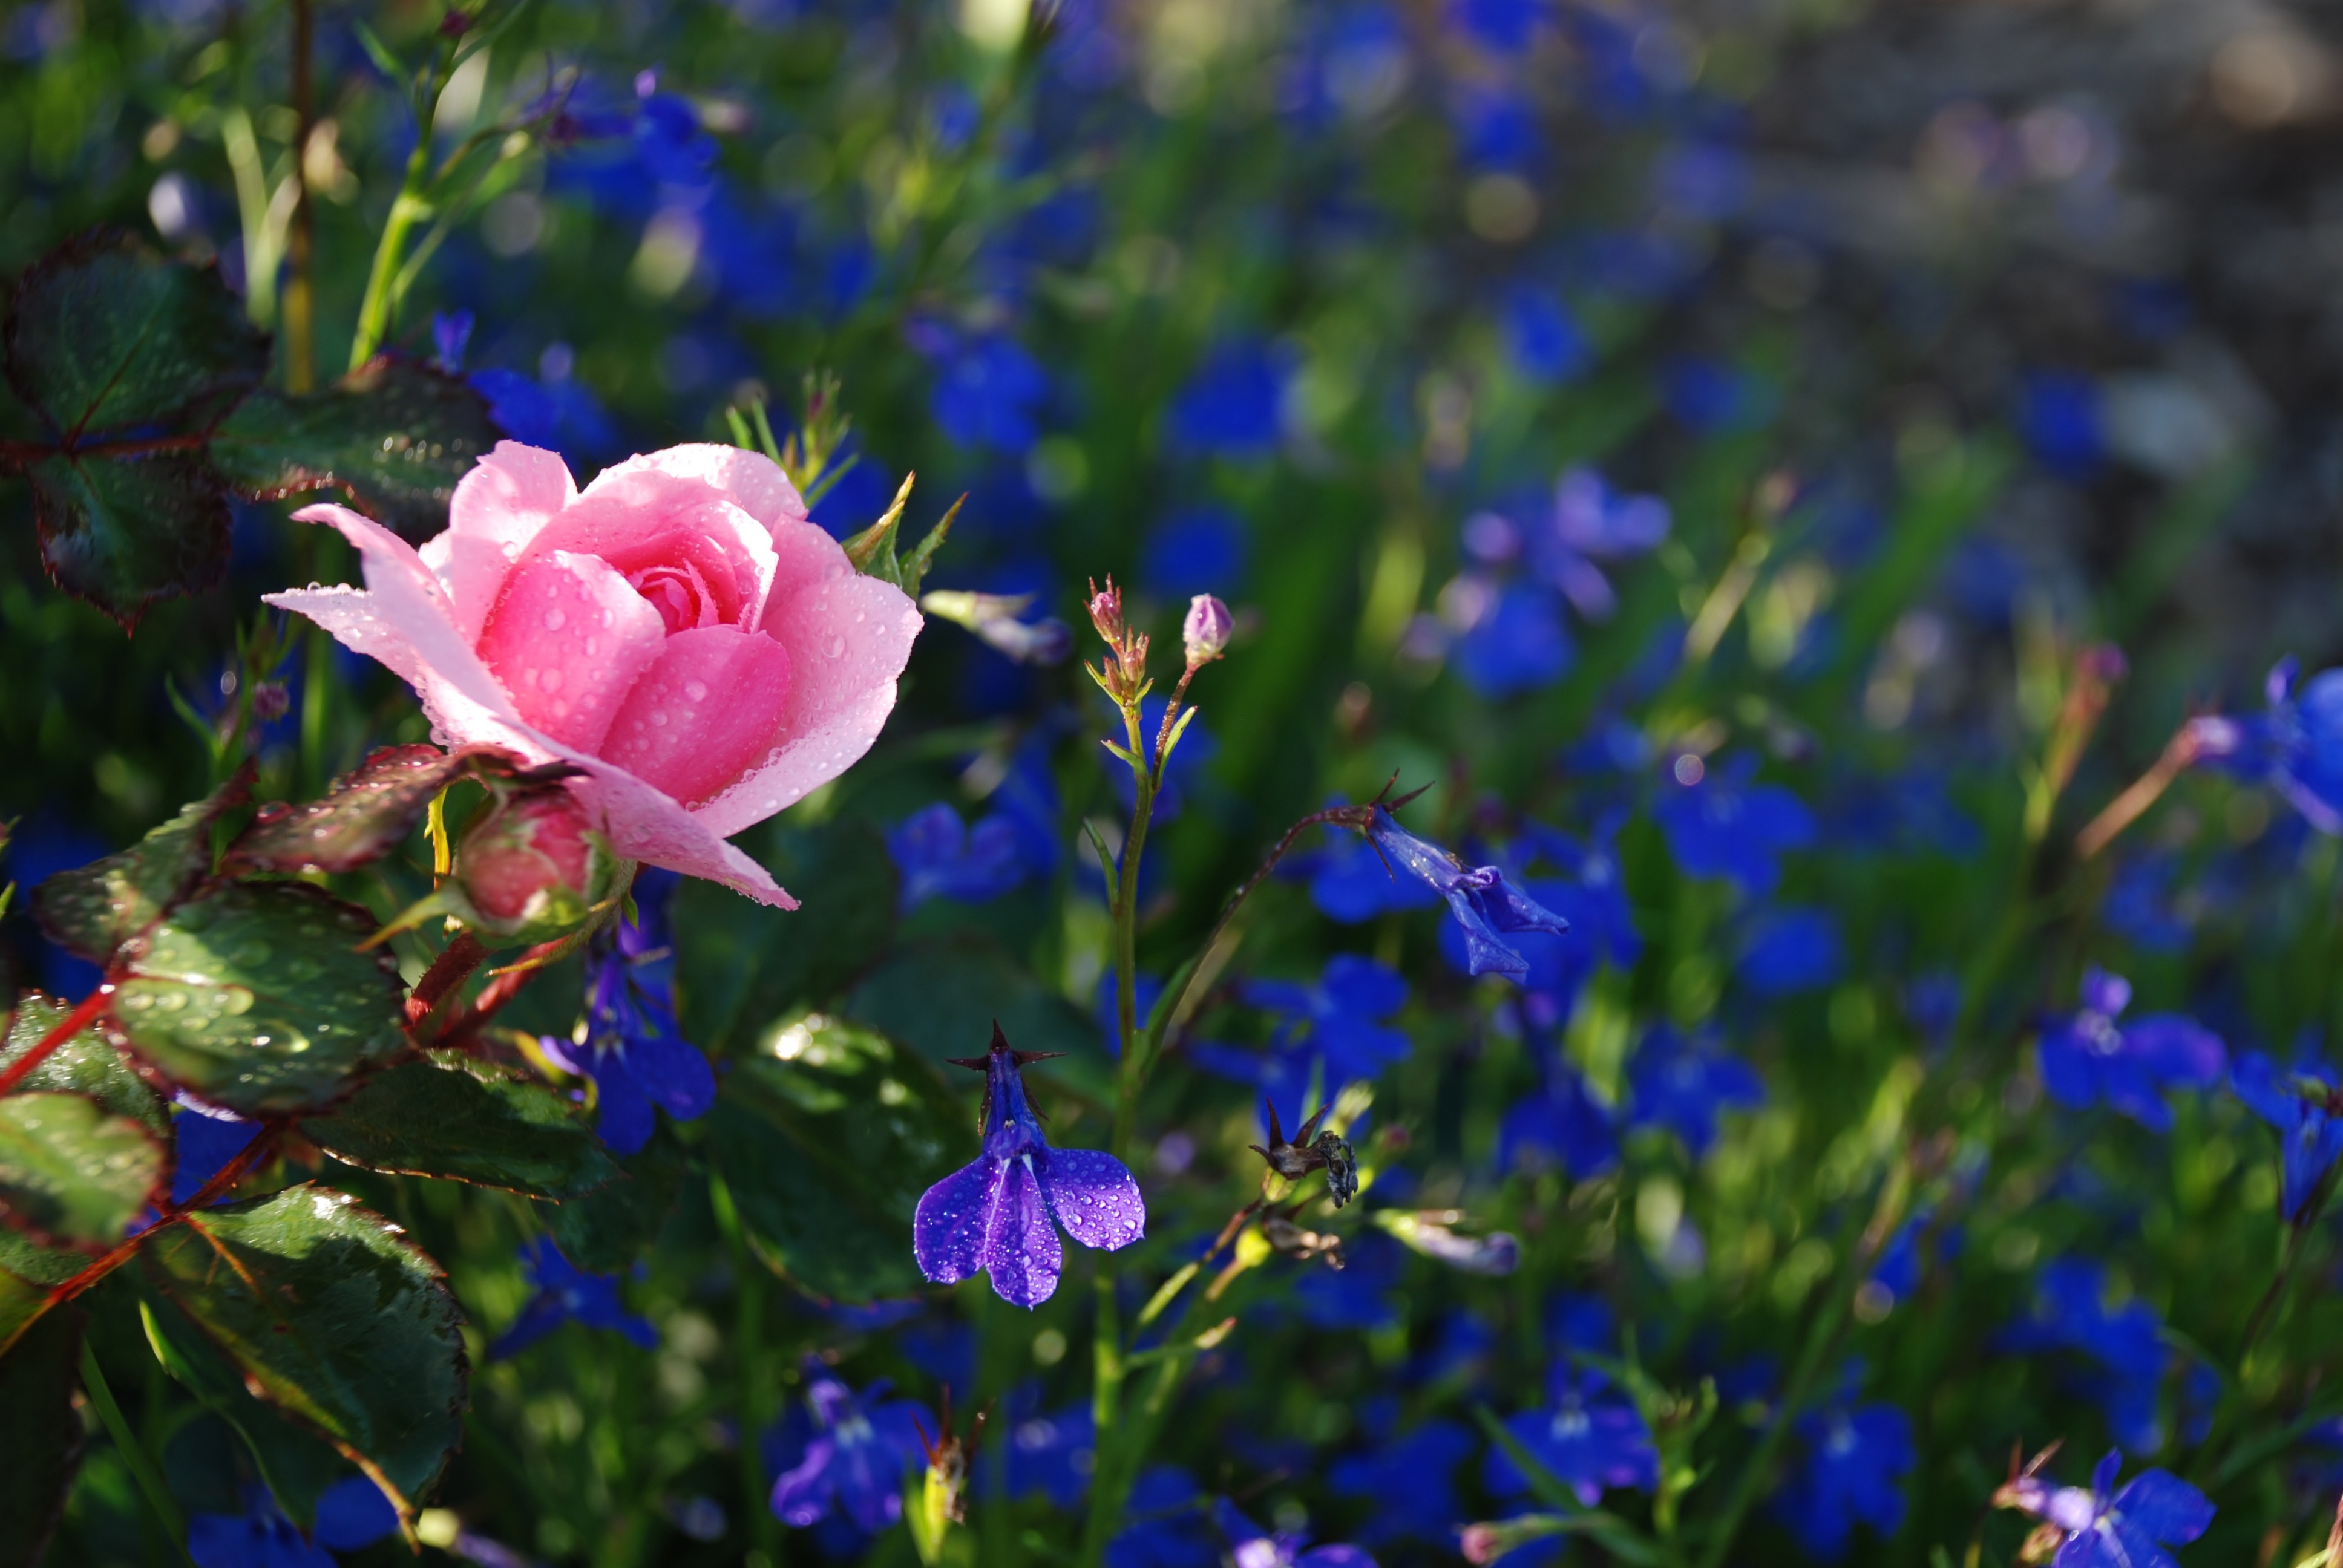
water, nature, blossom, plant, meadow, leaf, flower, petal, bloom, wild, bouquet, rose, green, color, botany, colorful, pink, flora, wildflower, roses, shrub, bud, macro photography, flowering plant, rose family, land plant